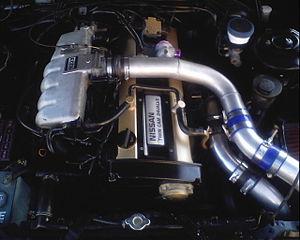
Moteur RB25DET swap de 240SX
Le moteur RB Nissan est un moteur thermique automobile à combustion interne, essence quatre temps, à six cylindres en ligne de 2.0 à 3.0 litres de cylindrées conçu par Nissan. Il est dérivé du six cylindres Nissan L20A qui à le même alésage et la même course sur le modèle RB20.